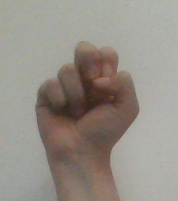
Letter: gaaf